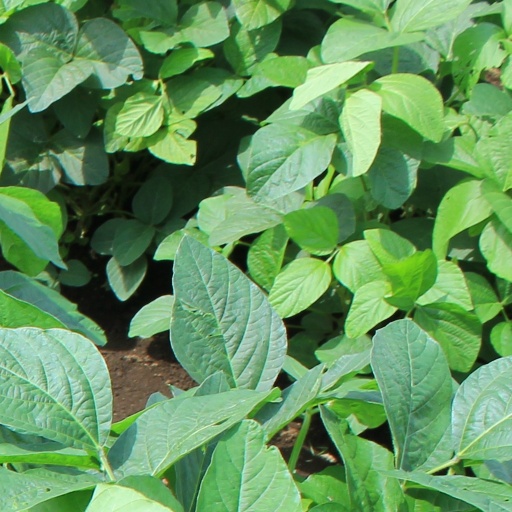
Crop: soybean